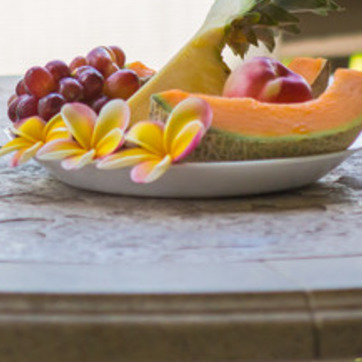
Material: ceramic